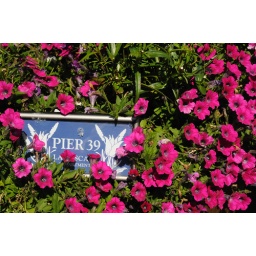
Pier 39 sign in flowers